Frank Skinner

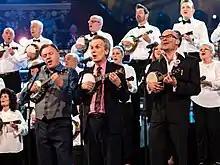
Skinner playing with the George Formby Society in 2018

Skinner plays the banjo ukulele and in 2010, he contributed ukulele parts to a song by Fairport Convention called "Ukulele Central" which featured on their album "Festival Bell". A great admirer of George Formby, he hosted a BBC Four TV documentary, "Frank Skinner on George Formby", which aired on 27 October 2011.